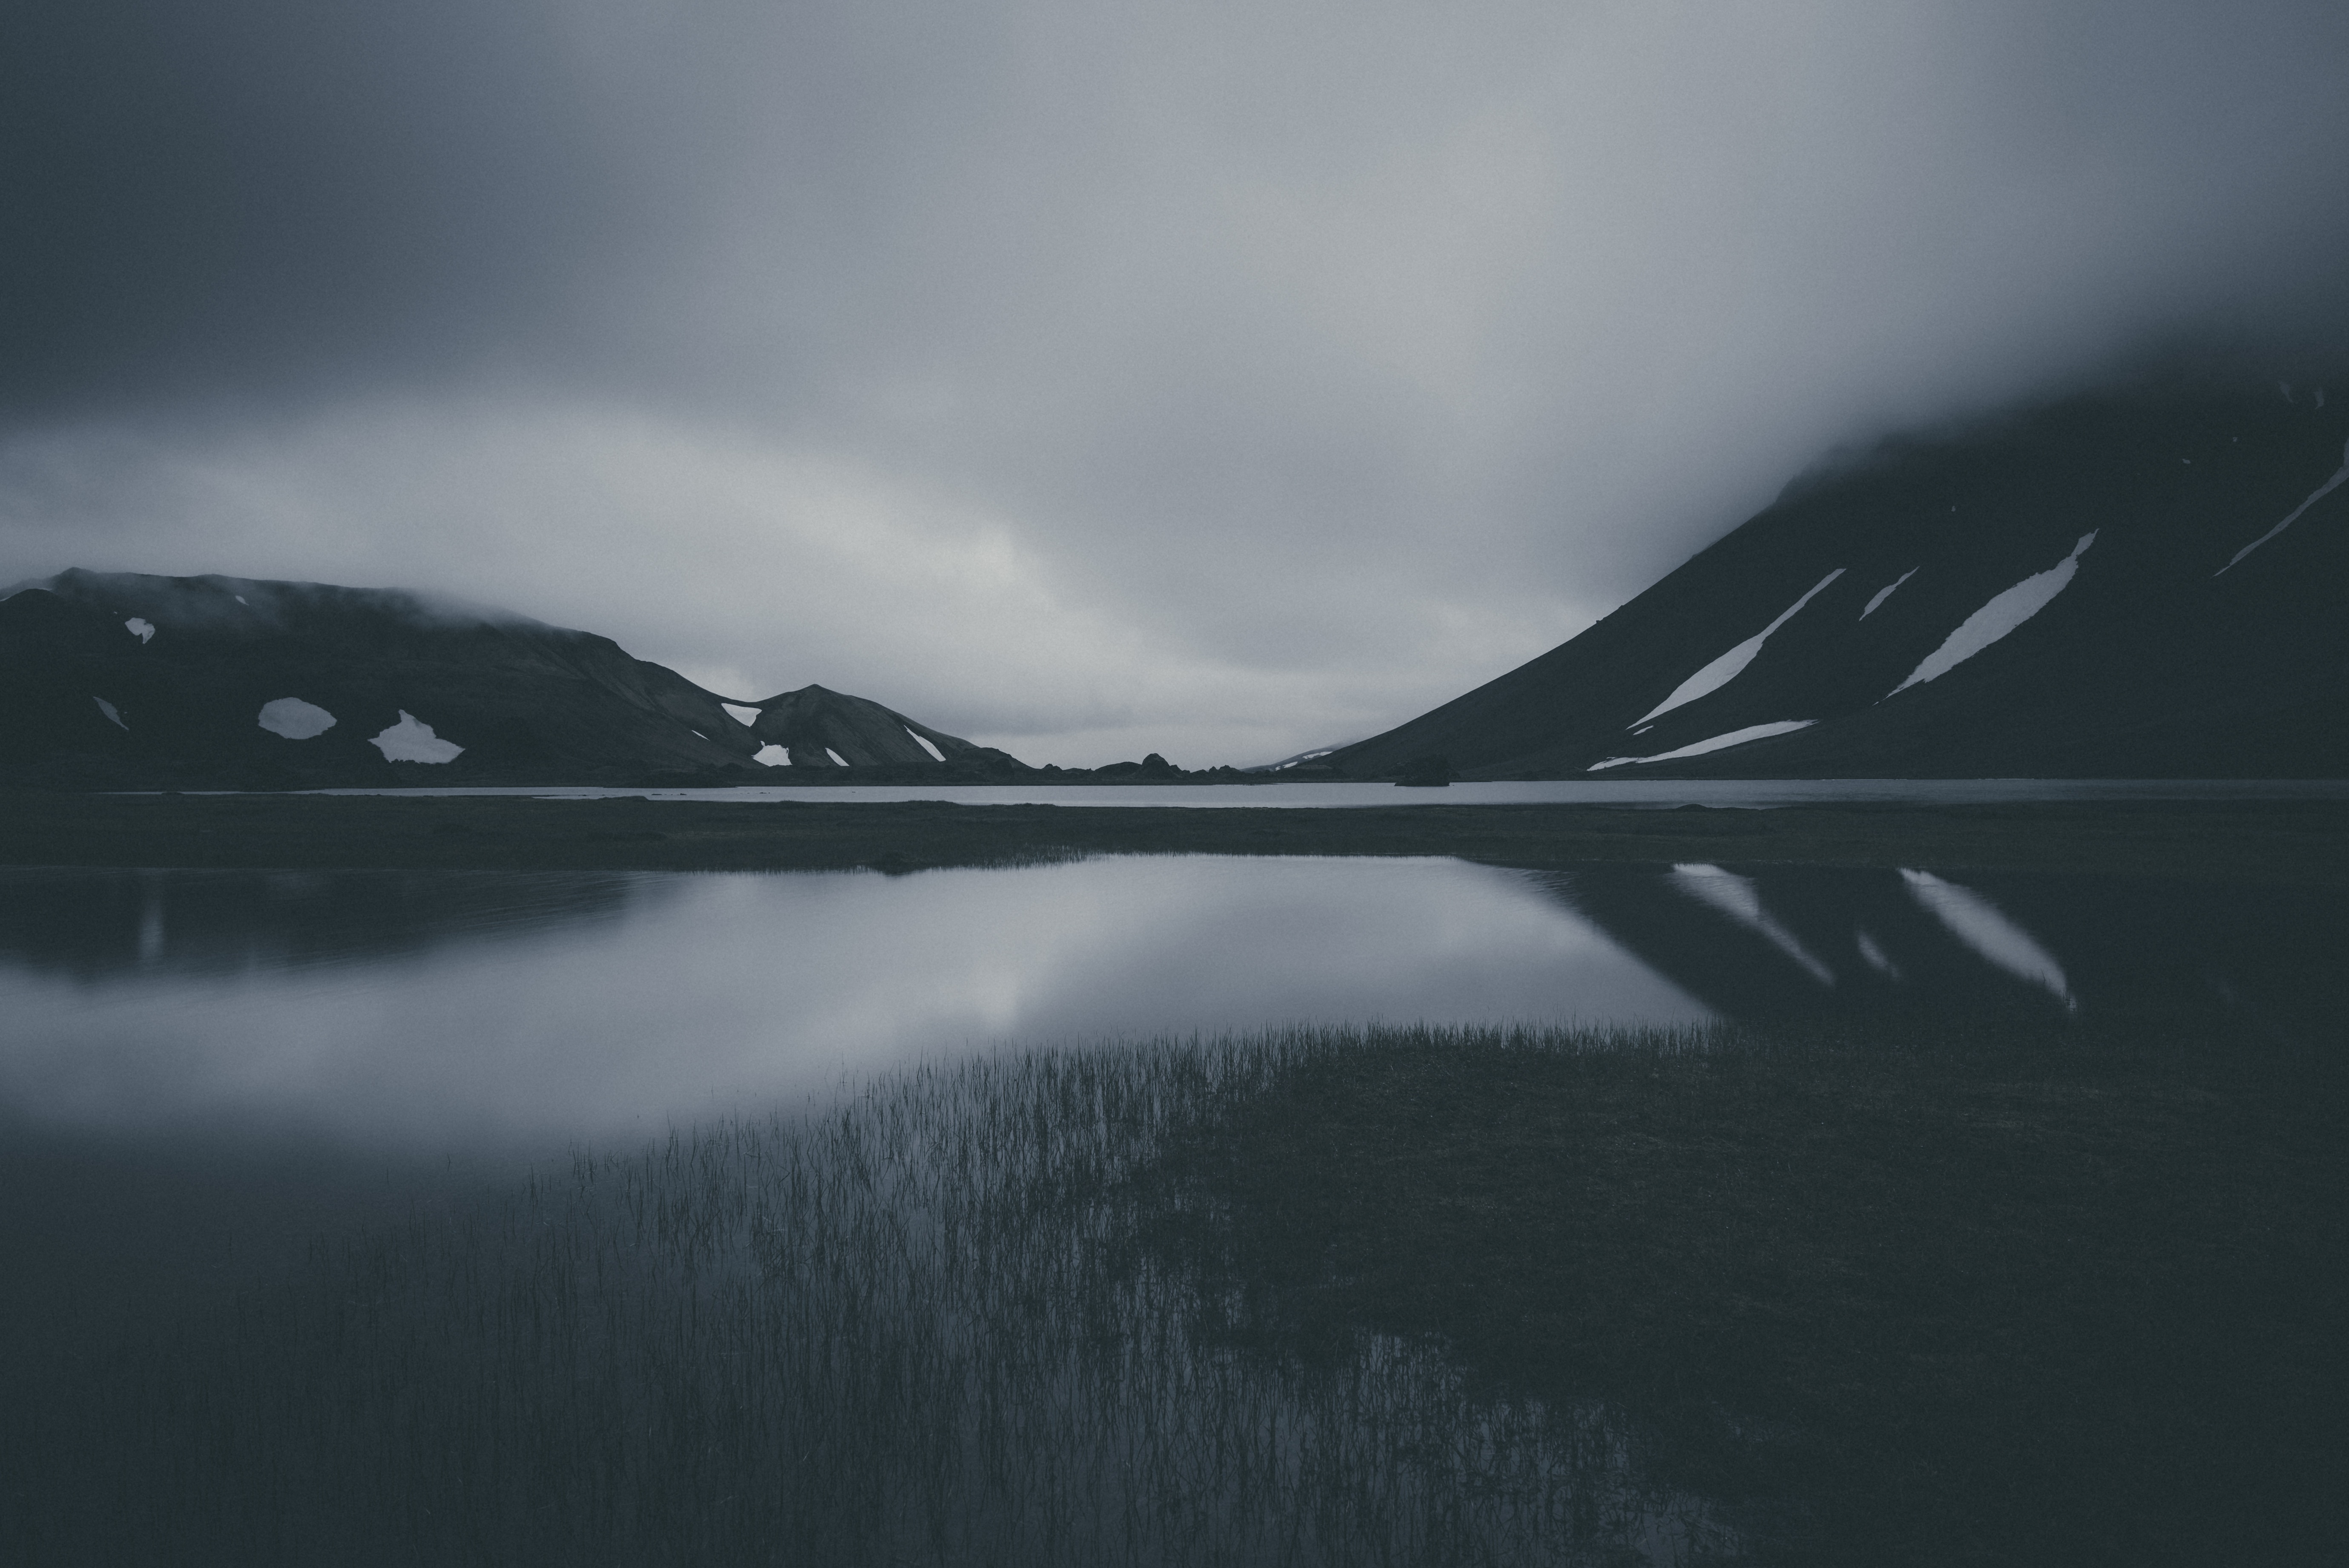
landscape, sea, water, nature, horizon, mountain, cloud, black and white, sky, mist, lake, moody, atmosphere, isolated, reflection, calm, darkness, fjord, monochrome, highland, cool image, sound, fell, cool photo, loch, phenomenon, meteorological phenomenon, computer wallpaper, glacial landform